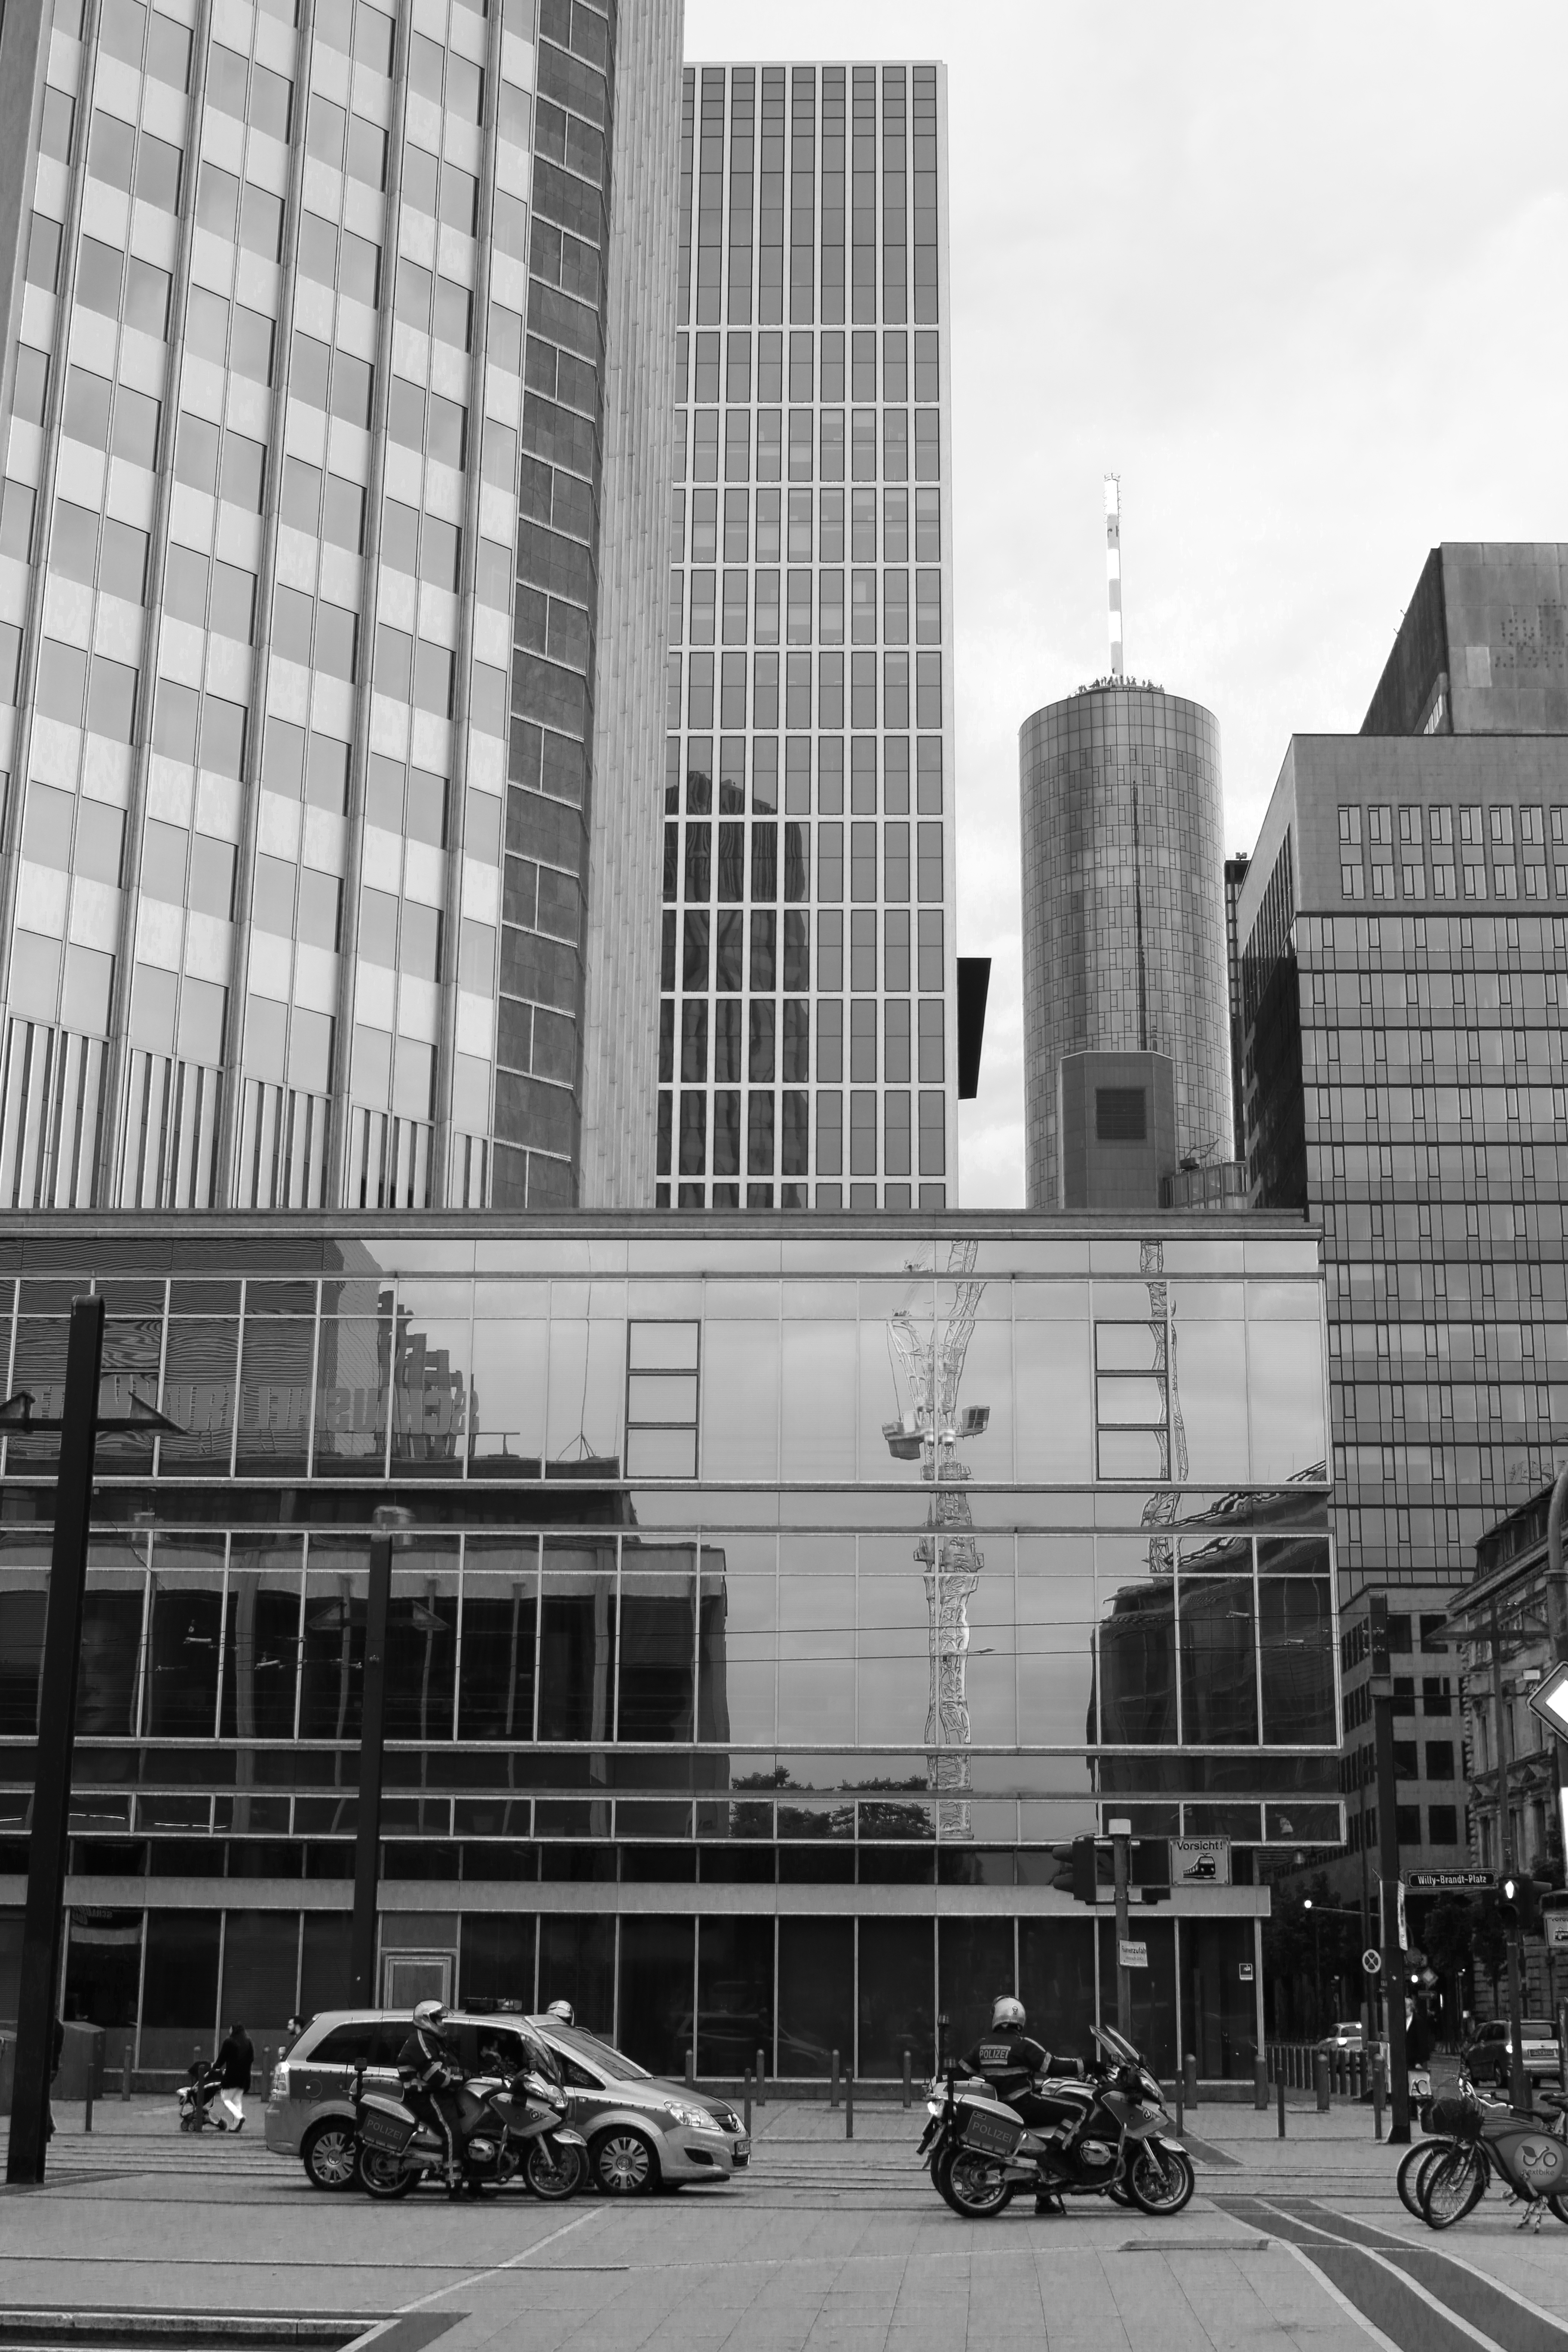
black and white, architecture, skyline, street, building, city, skyscraper, cityscape, downtown, landmark, facade, monochrome, tower block, bw, blackandwhite, blackwhite, police, germany, alemania, allemagne, polizei, sw, schwarzweiss, policia, schwarzweis, headquarters, frankfurtmain, frankfurtammain, frankfurtam, frankfurtamain, germania, frankfurt, willybrandtplatz, schwarzweissfotografie, schwarzweisfotografie, ezb, europeancentralbank, europischezentralbank, metropolis, urban area, monochrome photography, human settlement, metropolitan area, brutalist architecture